Casey Neistat

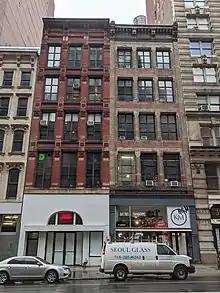
Office for 368 at 370 Broadway (left) and Neistat's studio at 368 Broadway (right)

On April 5, 2018, Neistat announced a new project: 368 (named after the address of Neistat's studio at the time, 368 Broadway, New York), a creative space for creators to collaborate. On April 12 of that year, Patreon CEO Jack Conte announced a potential collaboration with Neistat on the project.